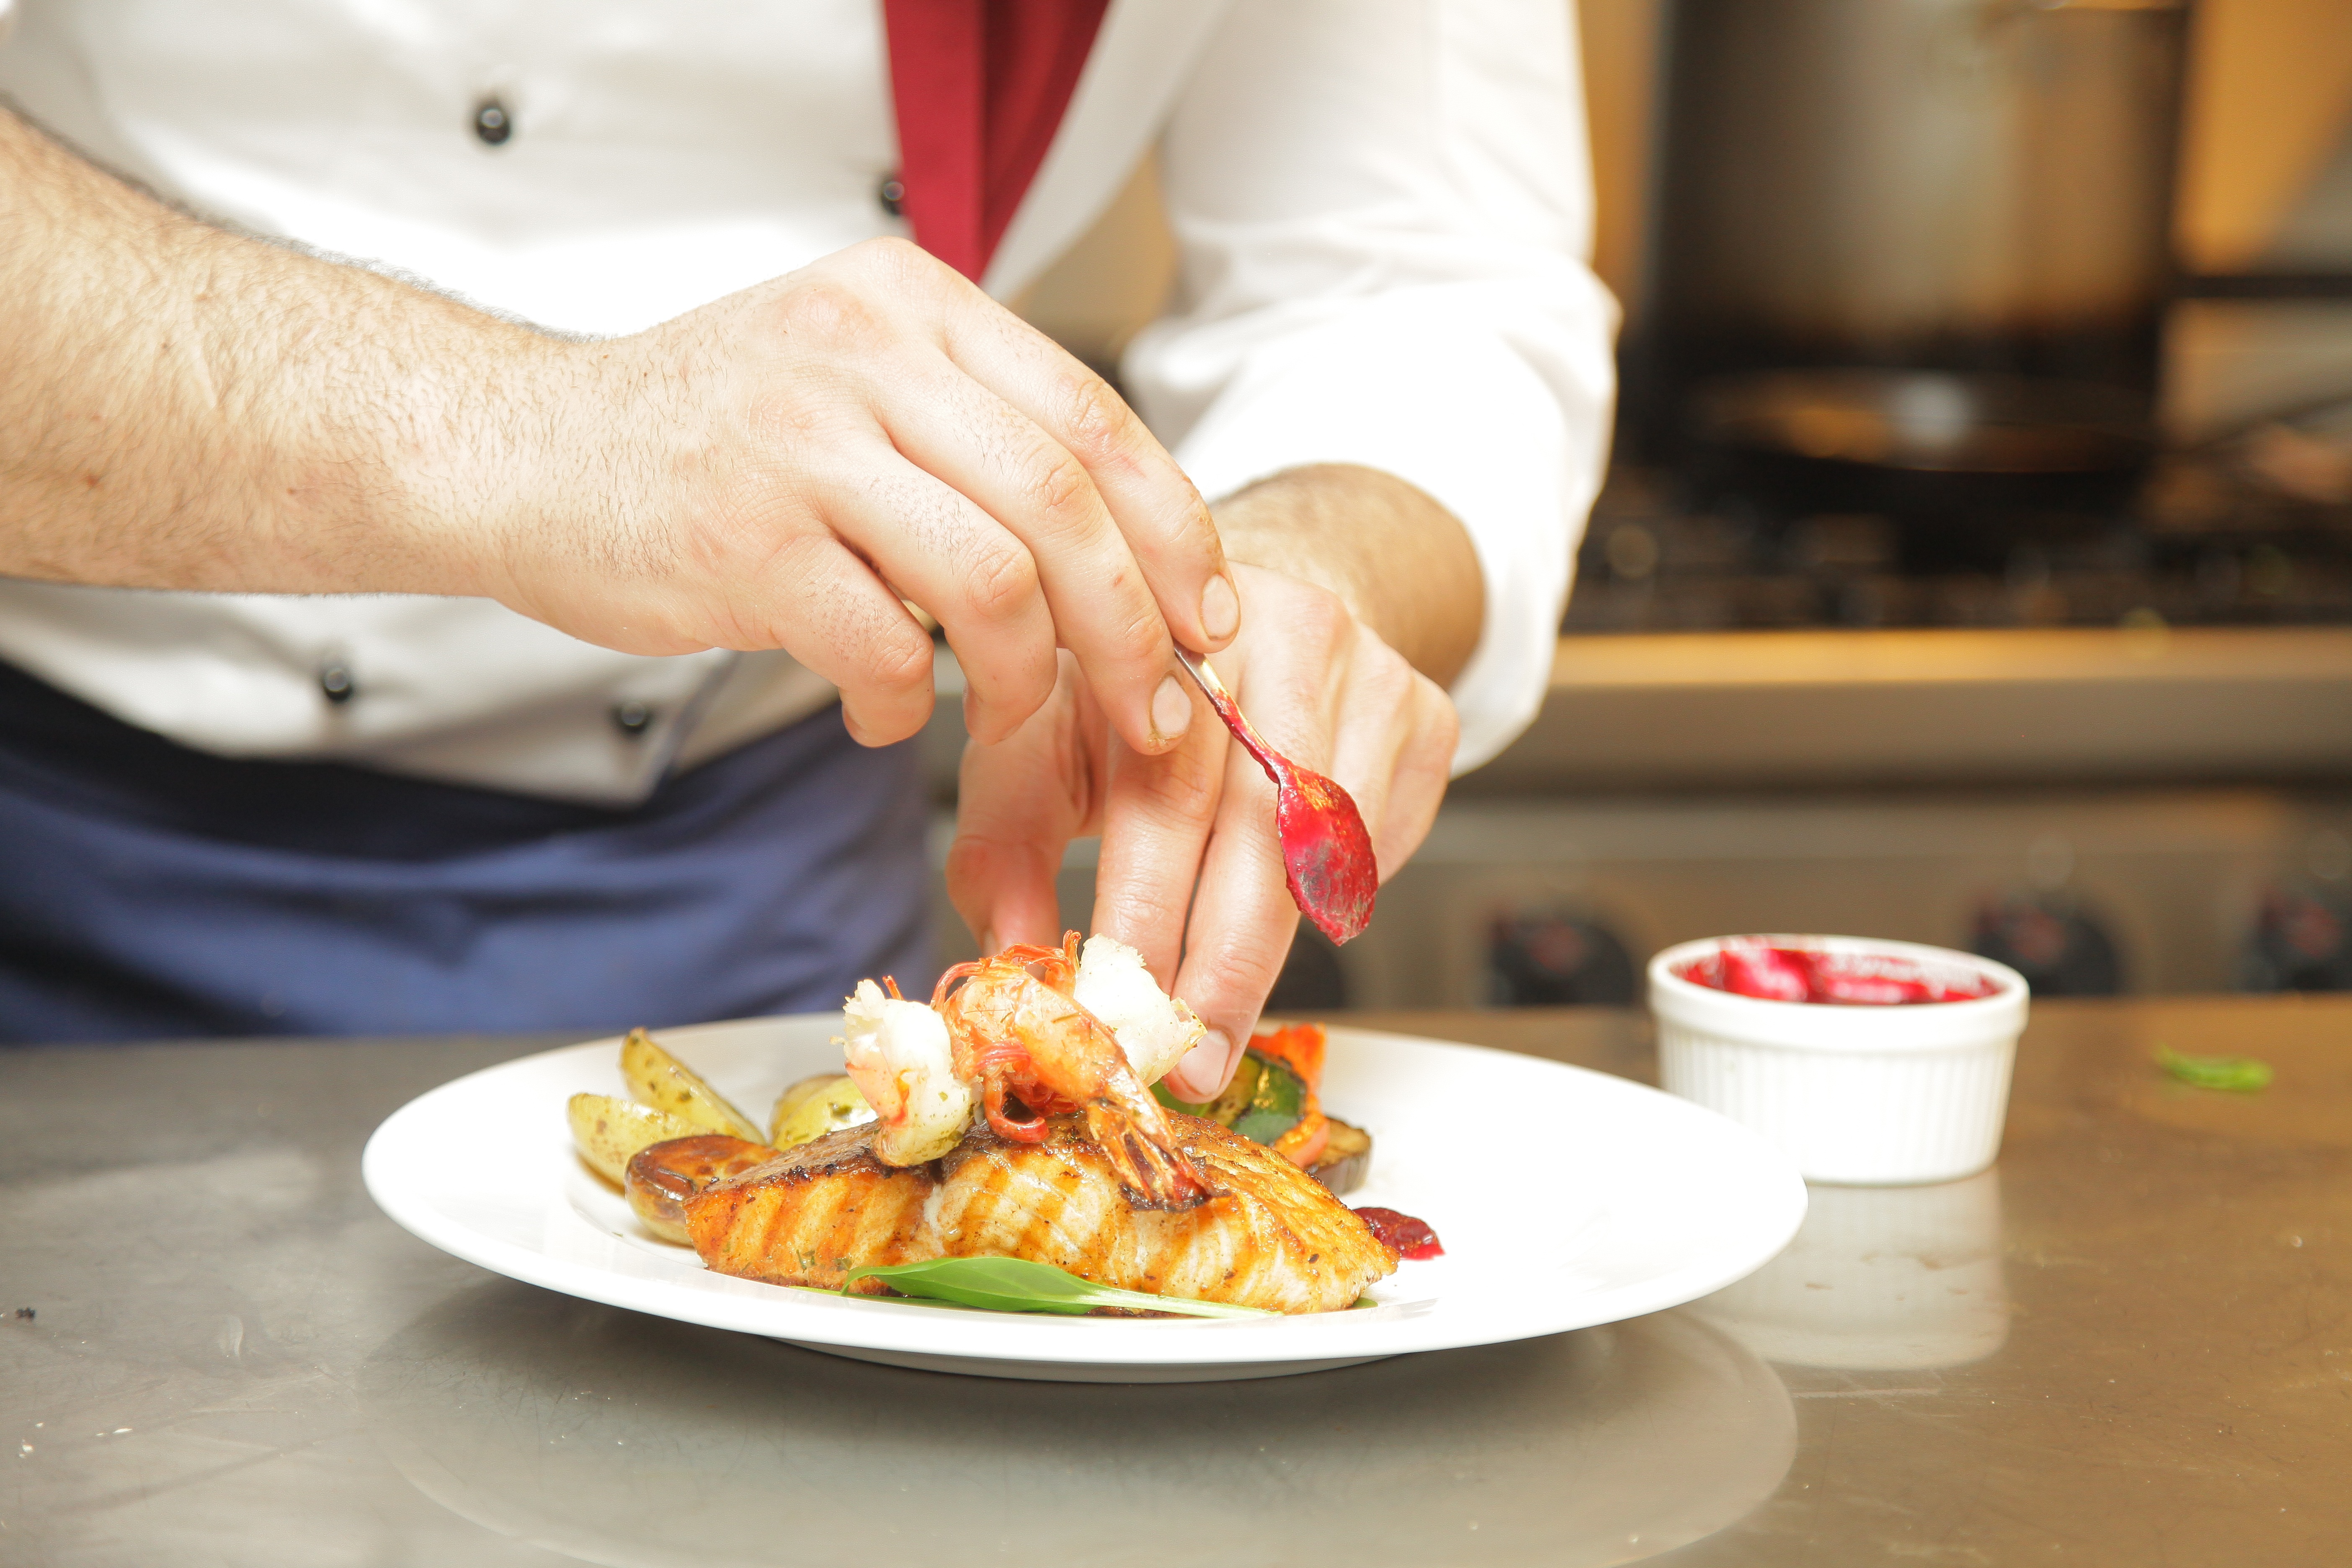
restaurant, dish, meal, food, spice, cooking, eat, cuisine, chef, cook, asian food, eating, smell, berlin, taste, kurf rstendamm, italians, sense, culinary art